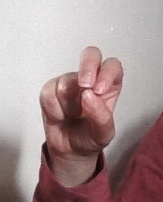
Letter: gaaf